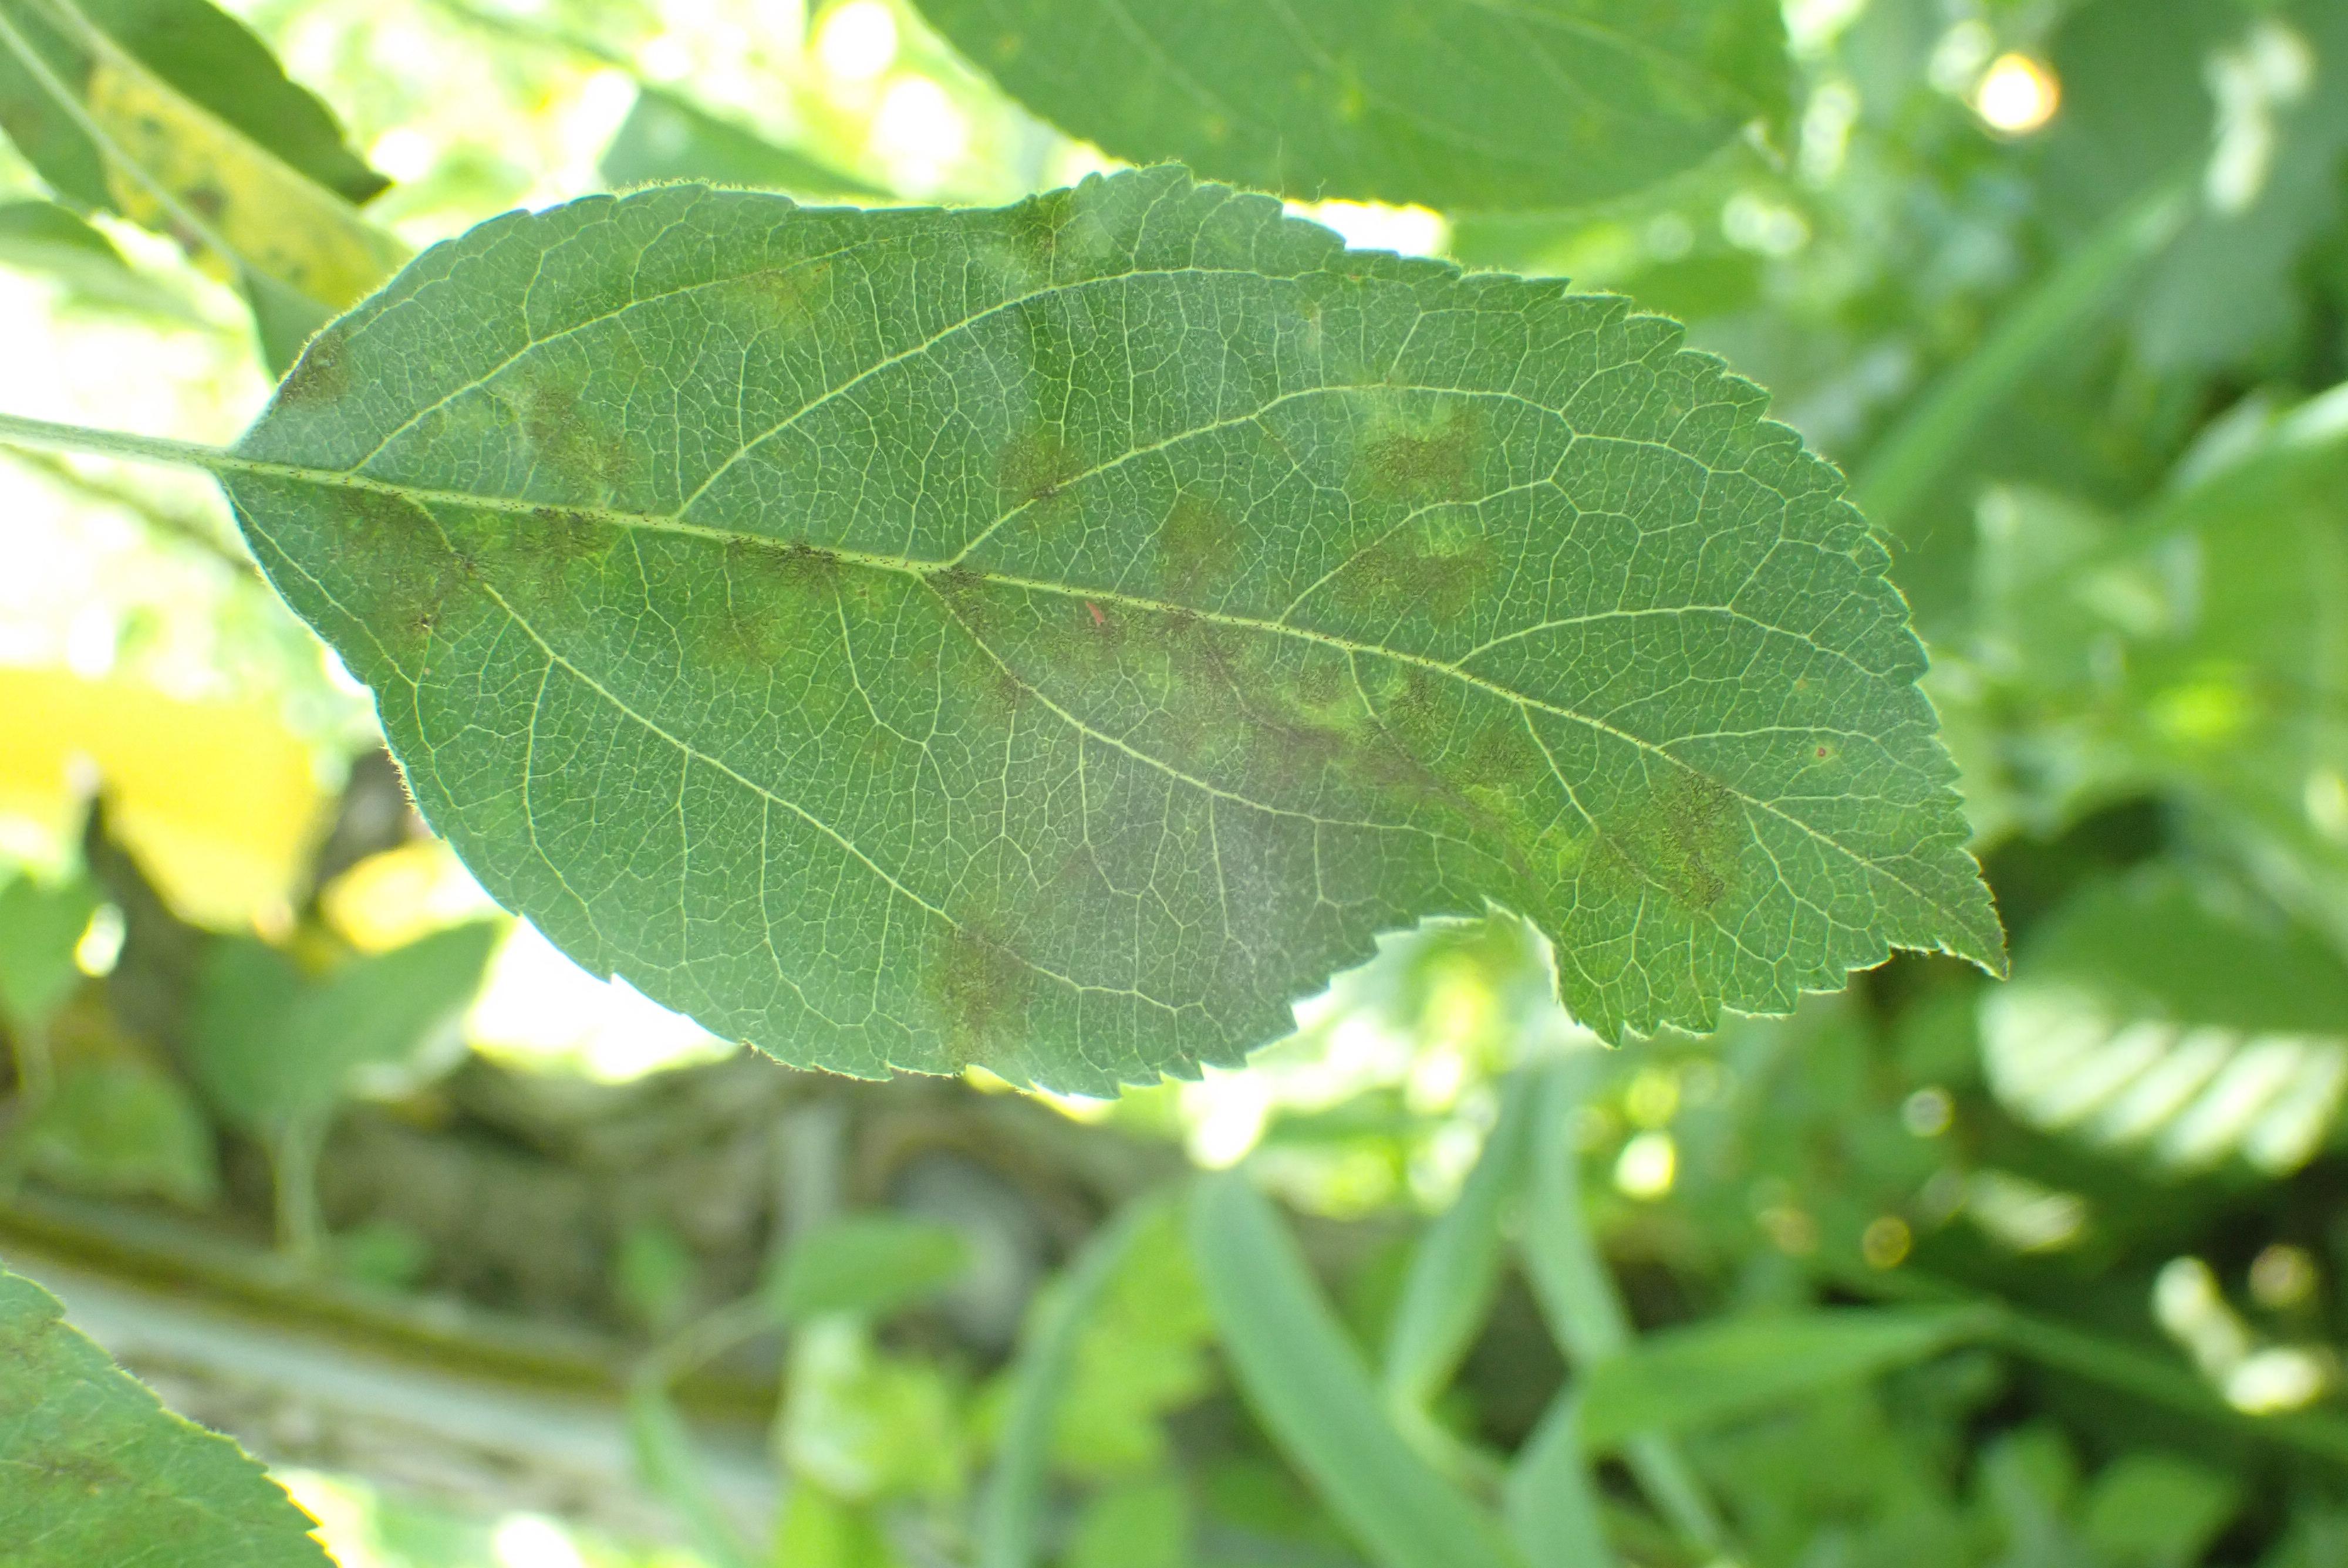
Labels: scab